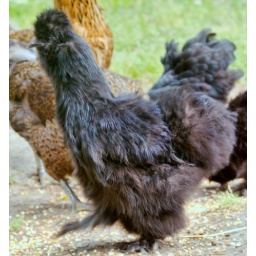
There is actually a chicken somewhere under the fluffy, black feathers.